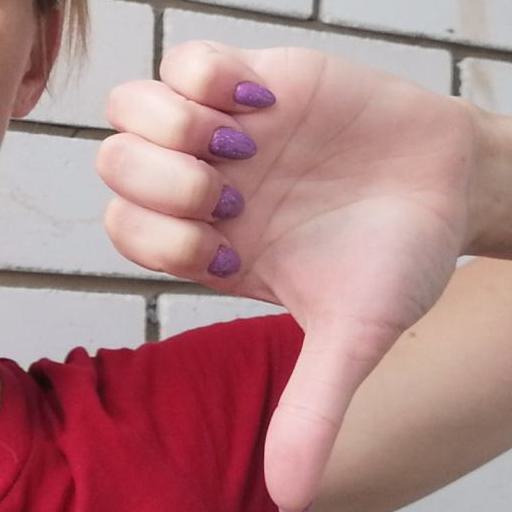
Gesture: dislike